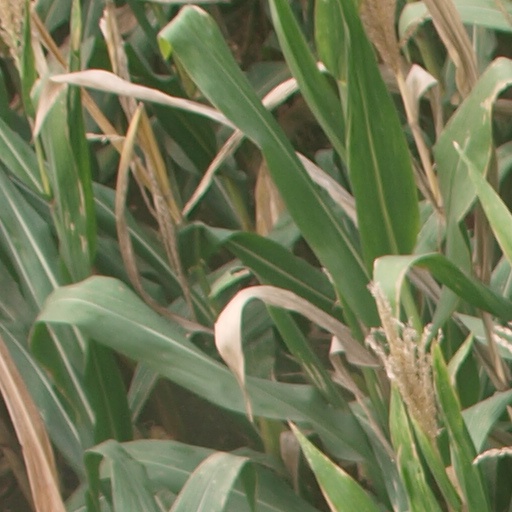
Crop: maize; corn